Haijin

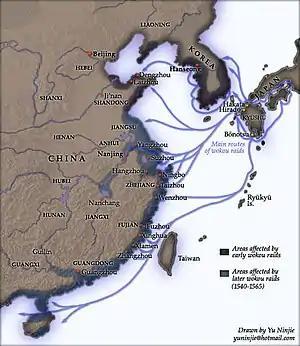
A map of wokou raiding, 14th–16th centuries. The early pirates were mostly based on outlying Japanese islands but targeted the Japanese as well as Korea and Ming China. The later ones were mostly Chinese dispossessed by Ming policy.

The 14th century was a time of chaos throughout East Asia. The second bubonic plague pandemic began in Mongolia around 1330 and may have killed the majority of the population in Hebei and Shanxi and millions elsewhere. Another epidemic raged for three years from 1351 to 1354. Existing revolts over the government salt monopoly and severe floods along the Yellow River provoked the Red Turban Rebellion. The declaration of the Ming in 1368 did not end its wars with Mongol remnants under Toghon Temür in the north and under the Prince of Liang in the south. King Gongmin of Korea had begun freeing himself from the Mongols as well, retaking his country's northern provinces, when a Red Turban invasion devastated the areas and laid waste to Pyongyang. In Japan, Emperor Daigo II's Kenmu Restoration succeeded in overthrowing the Kamakura shogunate but ultimately simply replaced them with the weaker Ashikaga. The loose control over Japan's periphery led to pirates setting up bases on the realm's outlying islands, particularly Tsushima, Iki, and the Gotōs. These wokou ("Japanese pirates") raided Japan as well as Korea and China. The followers of rival Chinese warlords Zhang Shicheng and Fang Guozhen, who had emerged during the collapse of the Yuan but were defeated by the ascendant Ming, also fled to sea where they cooperated with Japanese outlaws to continue resisting the new dynasty.